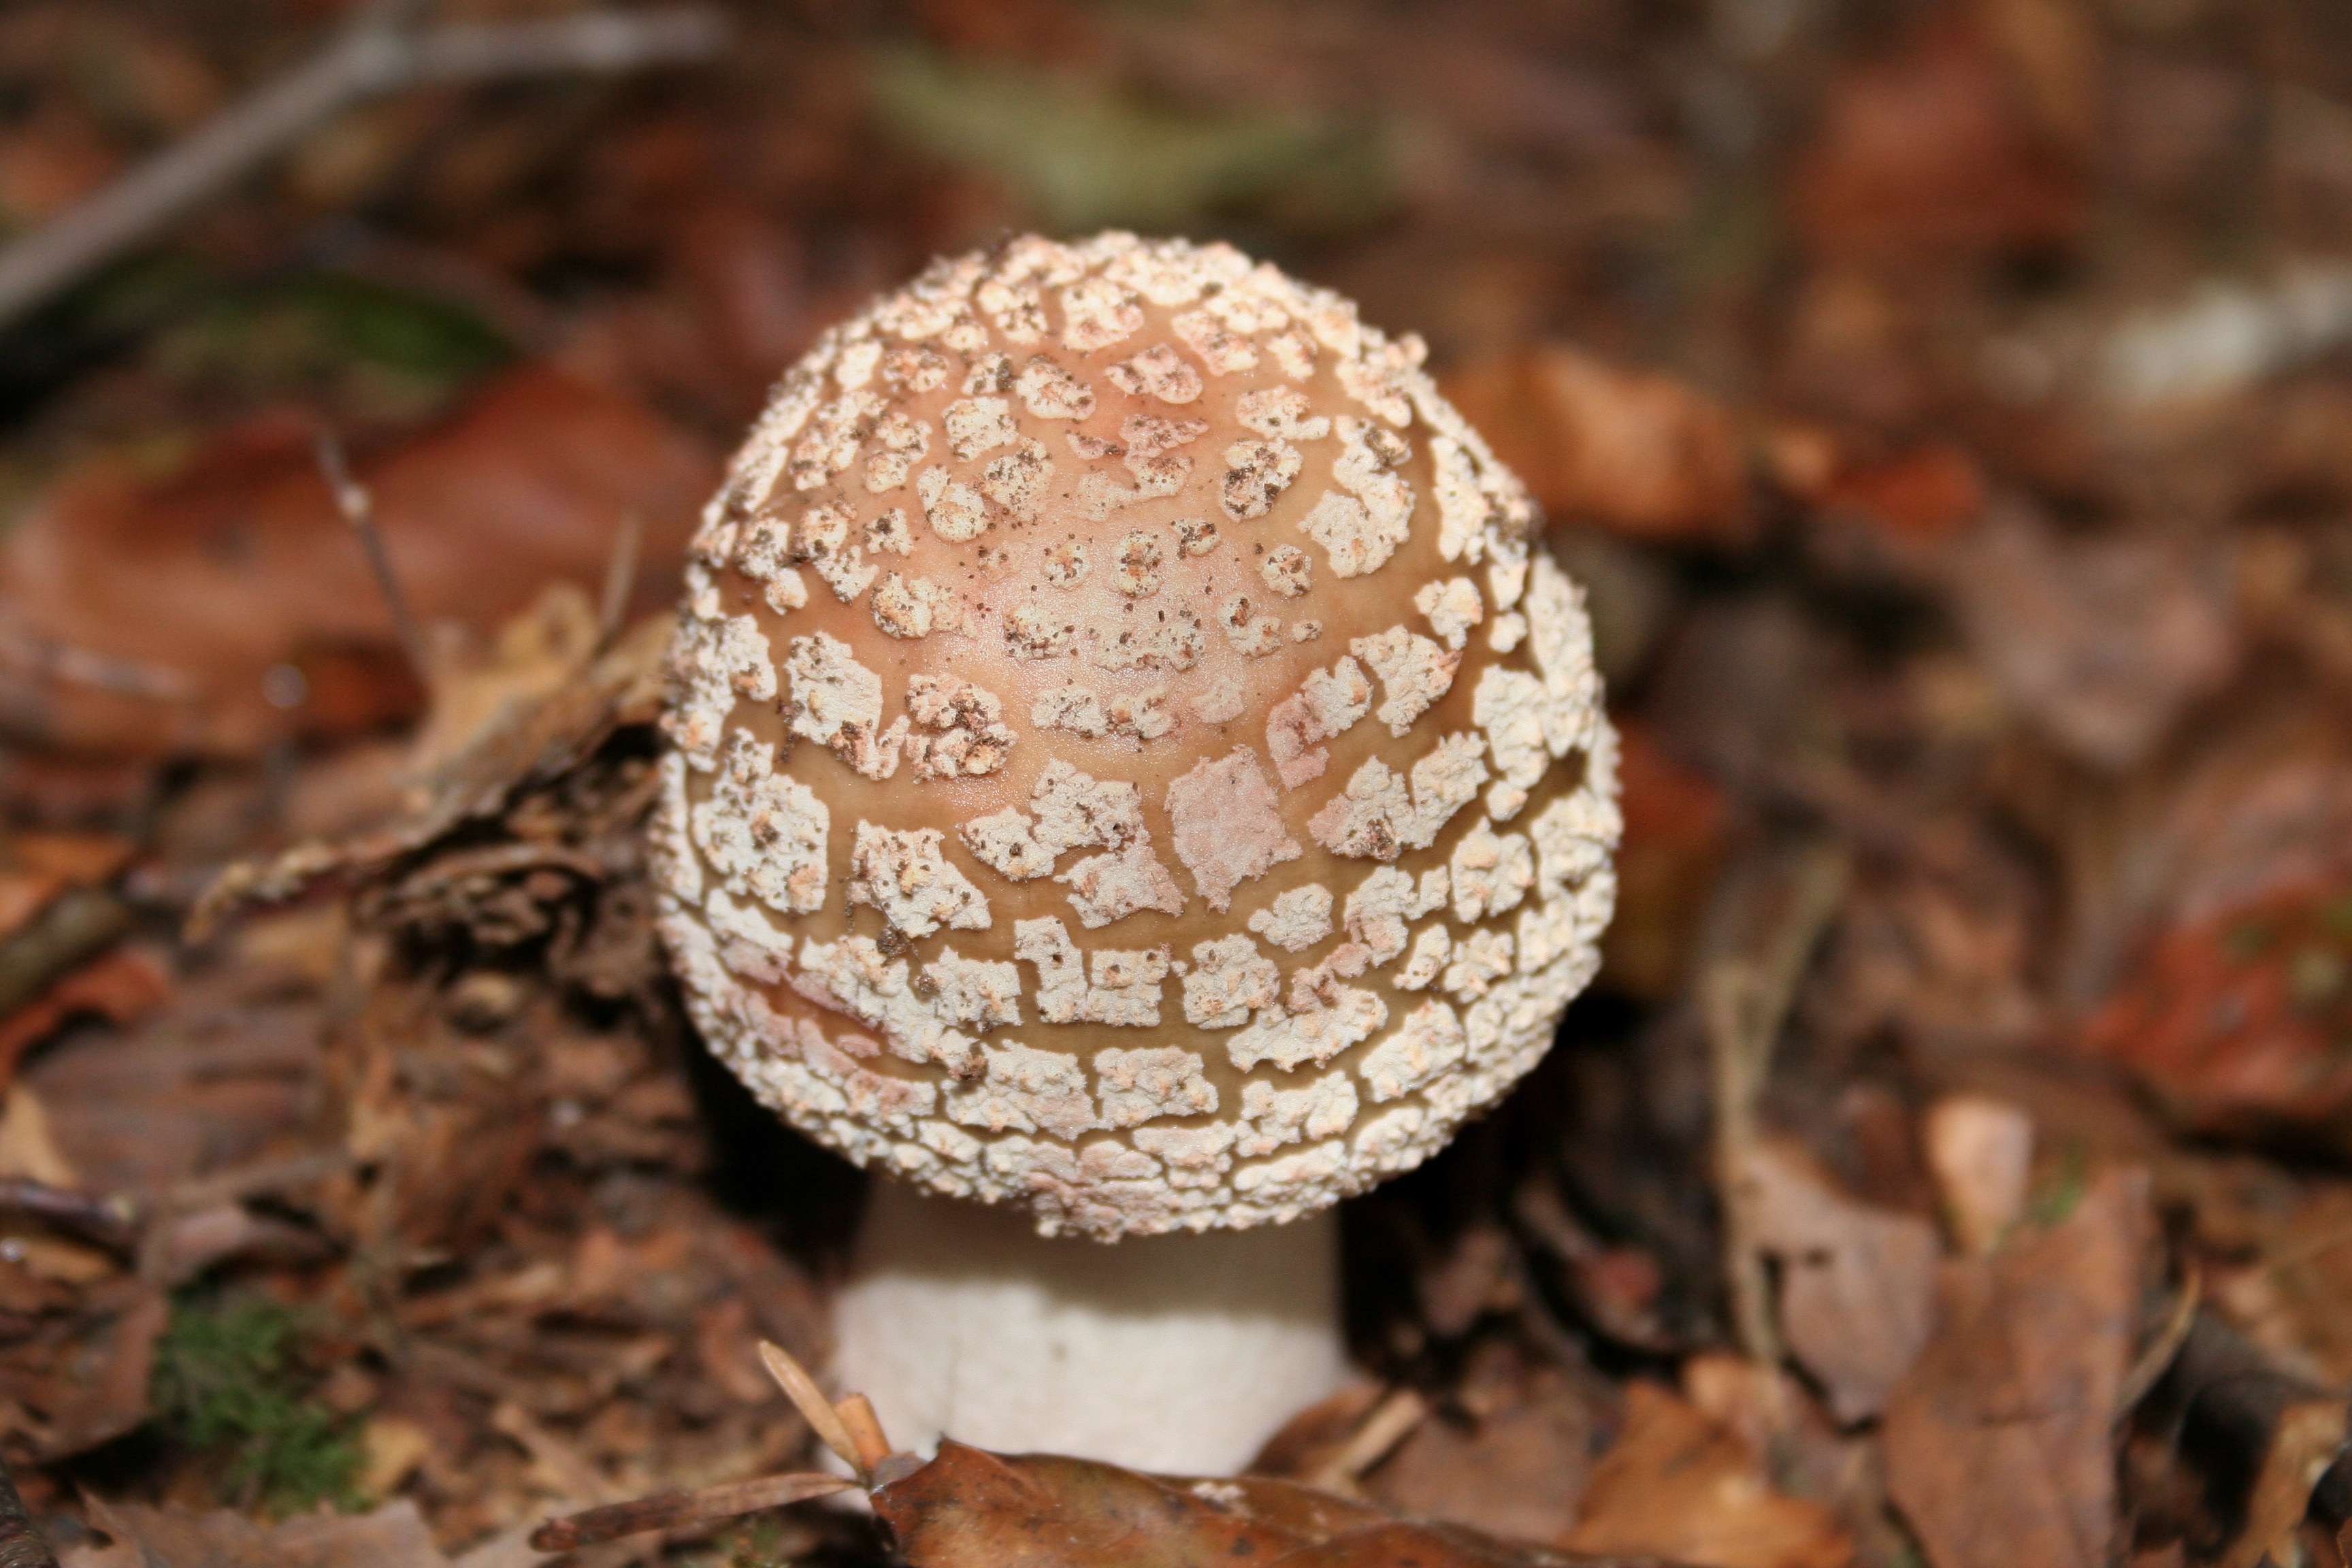
tree, nature, forest, branch, leaf, autumn, soil, mushroom, flora, forest floor, leaves, fungus, bolete, edible, forest mushroom, autumn mushroom, agaricus, macro photography, matsutake, perlpilz, wild mushrooms, disc fungus, summer mushroom, edible mushroom, shiitake, medicinal mushroom, agaricomycetes, agaricaceae, penny bun